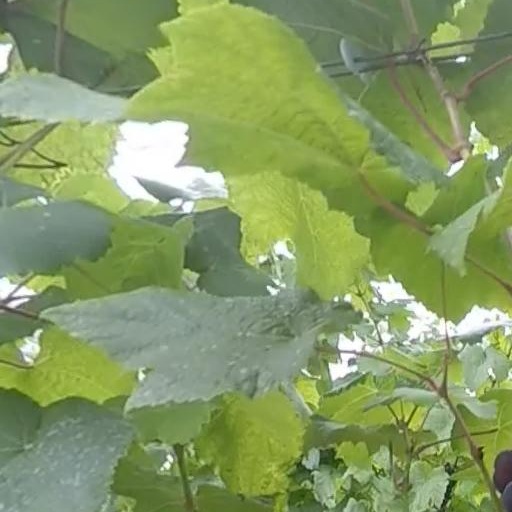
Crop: grape